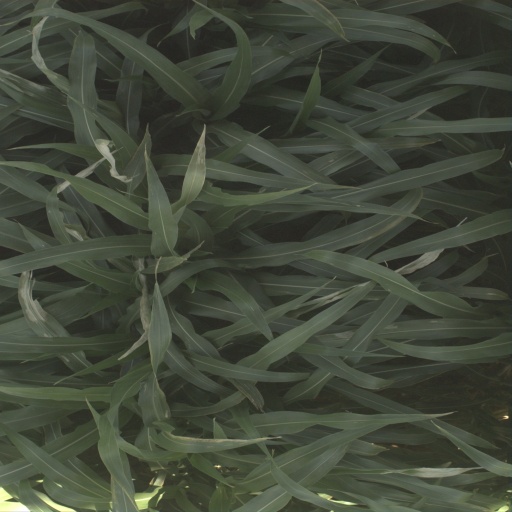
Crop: sorghum